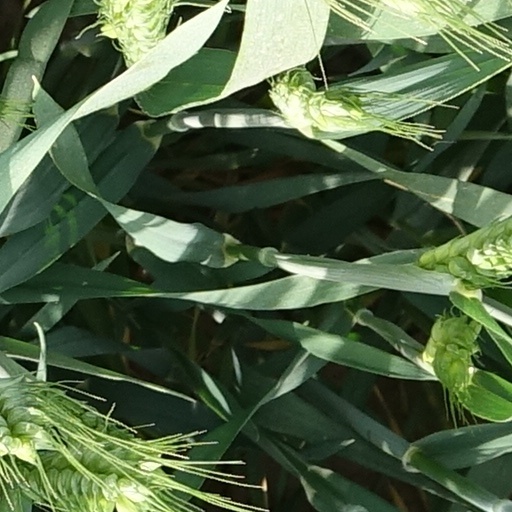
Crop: wheat